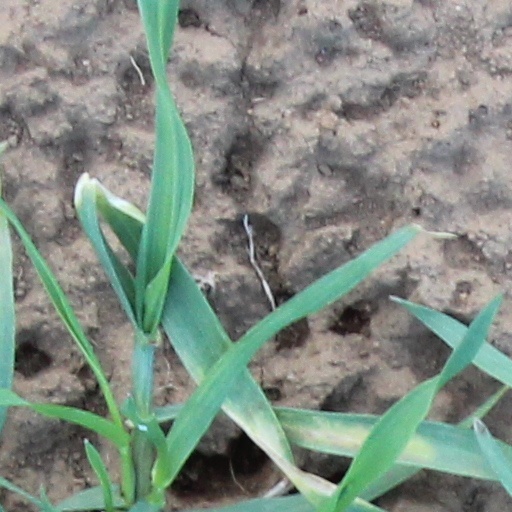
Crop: wheat